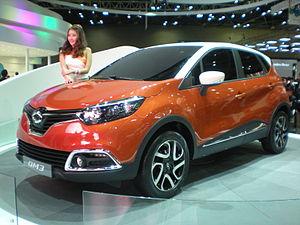
Renault Samsung - QM3
La Renault Captur est un crossover produit par le constructeur automobile français Renault de 2013 à 2019. Elle est remplacée par une seconde génération en octobre 2019. Elle est également vendue par Renault Samsung Motors sous le nom de QM3.
Le Salon de l'automobile de Séoul est un salon automobile international bisannuel se déroulant au mois d'avril des années impaires, à Séoul en Corée du Sud, depuis 1995.
Renault Samsung Motors est un constructeur automobile sud-coréen créé par le groupe Samsung en 1995 sous le nom de « Samsung Motors » et repris par Renault en 2000 qui a rebaptisé l'entreprise de son nom. Renault détient 80,1 % de la société, qui n'est pas cotée en bourse.